USS Tucumcari

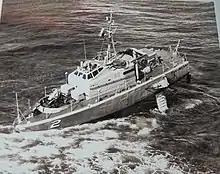
Official United States Navy photograph of the grounding of the USS Tucumcari 11-16-1972. Front/port view.

The fate of "Tucumcari" was sealed during salvage operations. Damage to ship was a result of the ship going hard aground due to the poor seamanship of the new captain and further damage when a salvage crew pulled the ship off the reef. No damage to the ship took place when the coral behind the ship was partially blasted away by members of UDT-21. The damage was so severe that it was deemed uneconomical to repair, and "Tucumcari" was, accordingly, struck from the Naval Vessel Register on 7 November 1973. Subsequently transferred to the Naval Ship and Research Development Center at Annapolis, Maryland, she was used as a test hulk for structural evaluation and fire containment tests into the mid-1970s. She was finally scrapped in 1973.